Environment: real
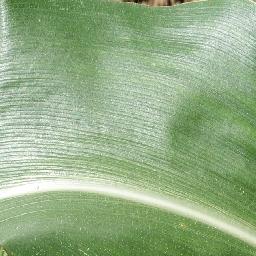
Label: healthy